2021 NASCAR Cup Series

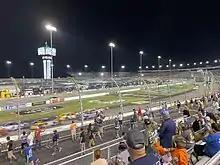
The Federated Auto Parts 400 at Richmond Raceway in September

Kyle Larson was awarded the pole for the race, but dropped to the rear at the start. At the start of the race, Martin Truex Jr. was penalized for crossing the start/finish line ahead of leader Denny Hamlin. Early in the race, Kurt Busch cut a tire and slammed the wall. Hamlin won both stages and led the most laps in the race. Kyle Busch was leading late in the race but was penalized for speeding on pit road during a round of green-flag pit stops. Truex Jr. gained the lead and went on to win the race, advancing to the next round of the playoffs. Larson also advanced to the next round of the playoffs on points.